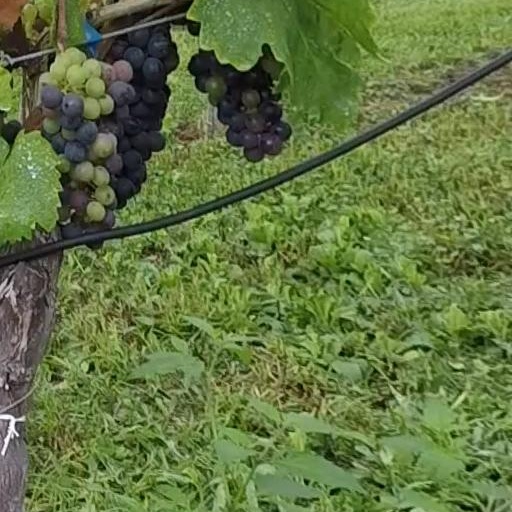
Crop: grape